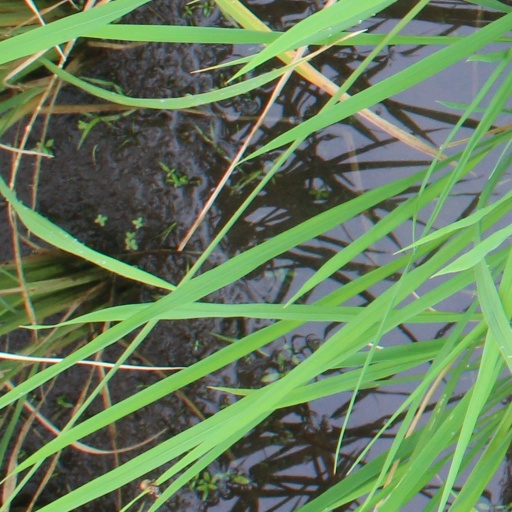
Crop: rice